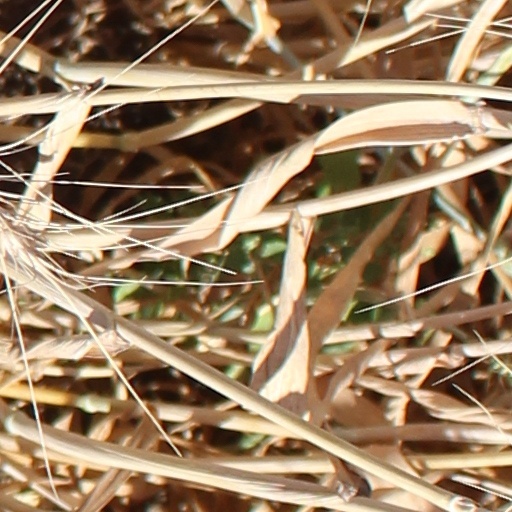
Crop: wheat